Bless Me, Ultima (film)

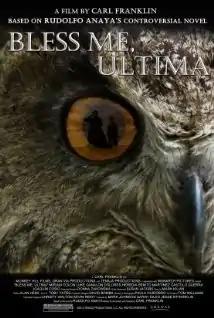
Film poster

Bless Me, Ultima is a 2012 American drama film written and directed by Carl Franklin and starring Luke Ganalon and Míriam Colón. It is an adaptation of the 1972 novel of the same name by Rudolfo Anaya.